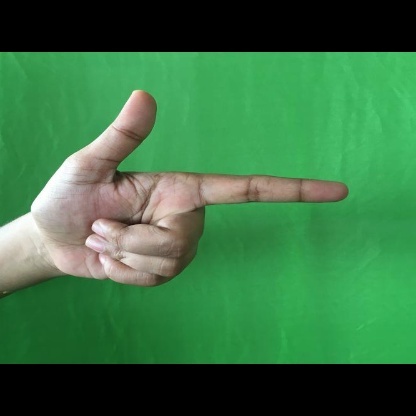
Mudra: Chandrakala